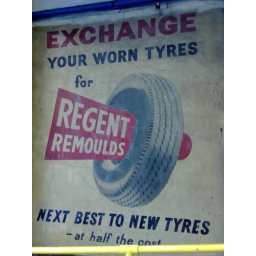
Old signs in the car park on Poland St.